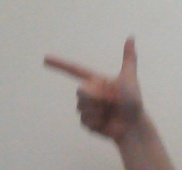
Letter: yaa